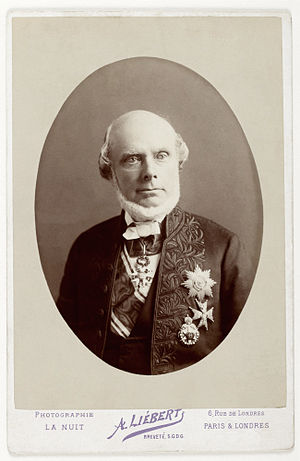
Armand de Quatrefages de Bréau
Jean Louis Armand de Quatrefages de Bréau var en fransk zoolog og antropolog.